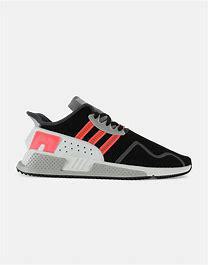
Brand: Adidas
Model: EQT Cushion Adv